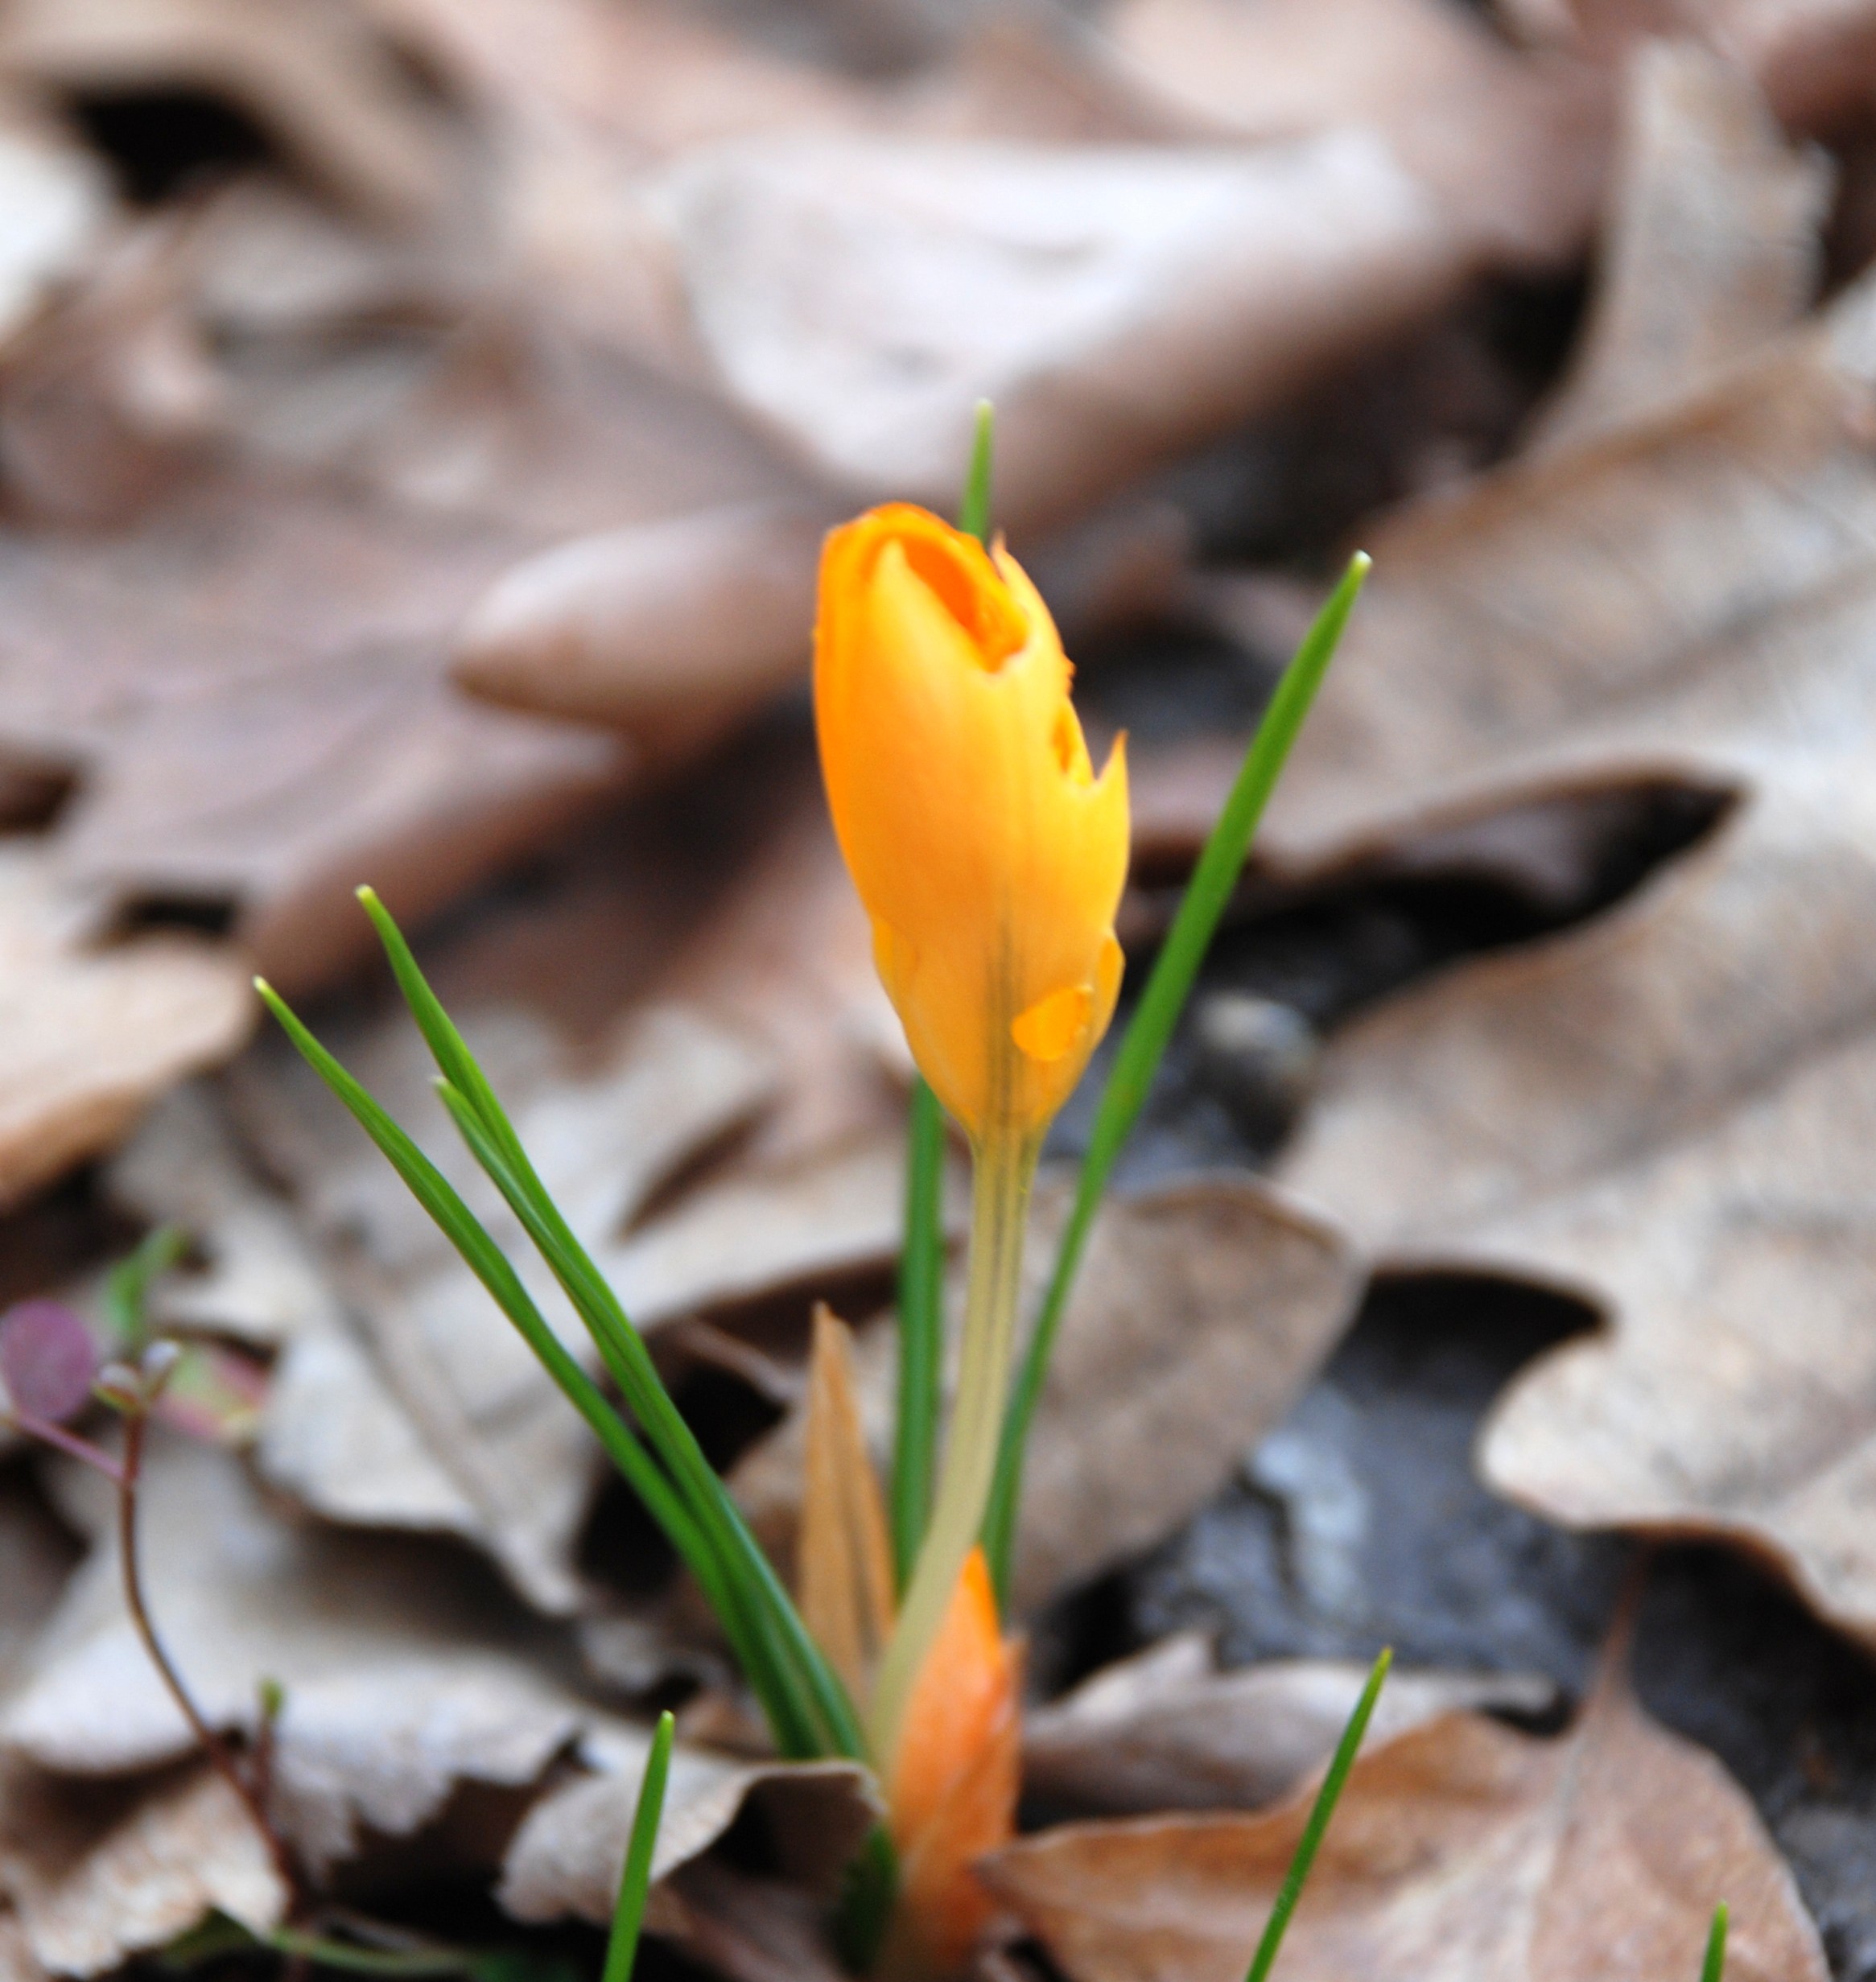
nature, plant, leaf, flower, petal, europe, botany, nikon, yellow, flora, wildflower, flowers, close up, nikkor, crocus, d80, 18135mmf3556g, 18135mm, nikond80, bulgaria, primorsko, macro photography, flowering plant, land plant, iris family